Austin 7

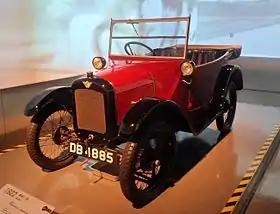
Austin Seven 1922

The Austin 7 is an economy car that was produced from 1922 until 1939 in the United Kingdom by Austin. It was nicknamed the "Baby Austin" and was at that time one of the most popular cars produced for the British market and sold well abroad. Its effect on the British market was similar to that of the Model T Ford in the US, replacing most other British economy cars and cyclecars of the early 1920s. It was also licensed and copied by companies all over the world. The first BMW car, the BMW Dixi, was a licensed Austin 7. In France they were made and sold as Rosengarts, and in the United States they were built by the American Austin Car Company. In Japan, Nissan also used the 7 design as the basis for their first cars, although not under licence. This eventually led to a 1952 agreement for Nissan to build and sell Austins (which were now being made under the British Motor Corporation) in Japan under the Austin name.